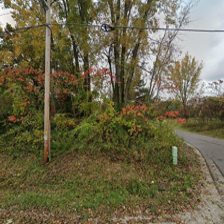
Label: streetView